Southfork Ranch

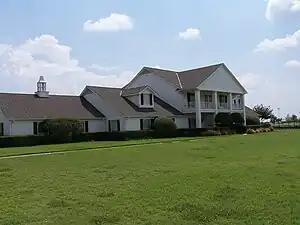
Southfork Ranch as seen in the television series "Dallas"

Southfork Ranch is a conference and event center in Parker, in the US state of Texas, north of Dallas. It includes the Ewing Mansion, the setting for the television series "Dallas". A variety of tours are offered to the location.